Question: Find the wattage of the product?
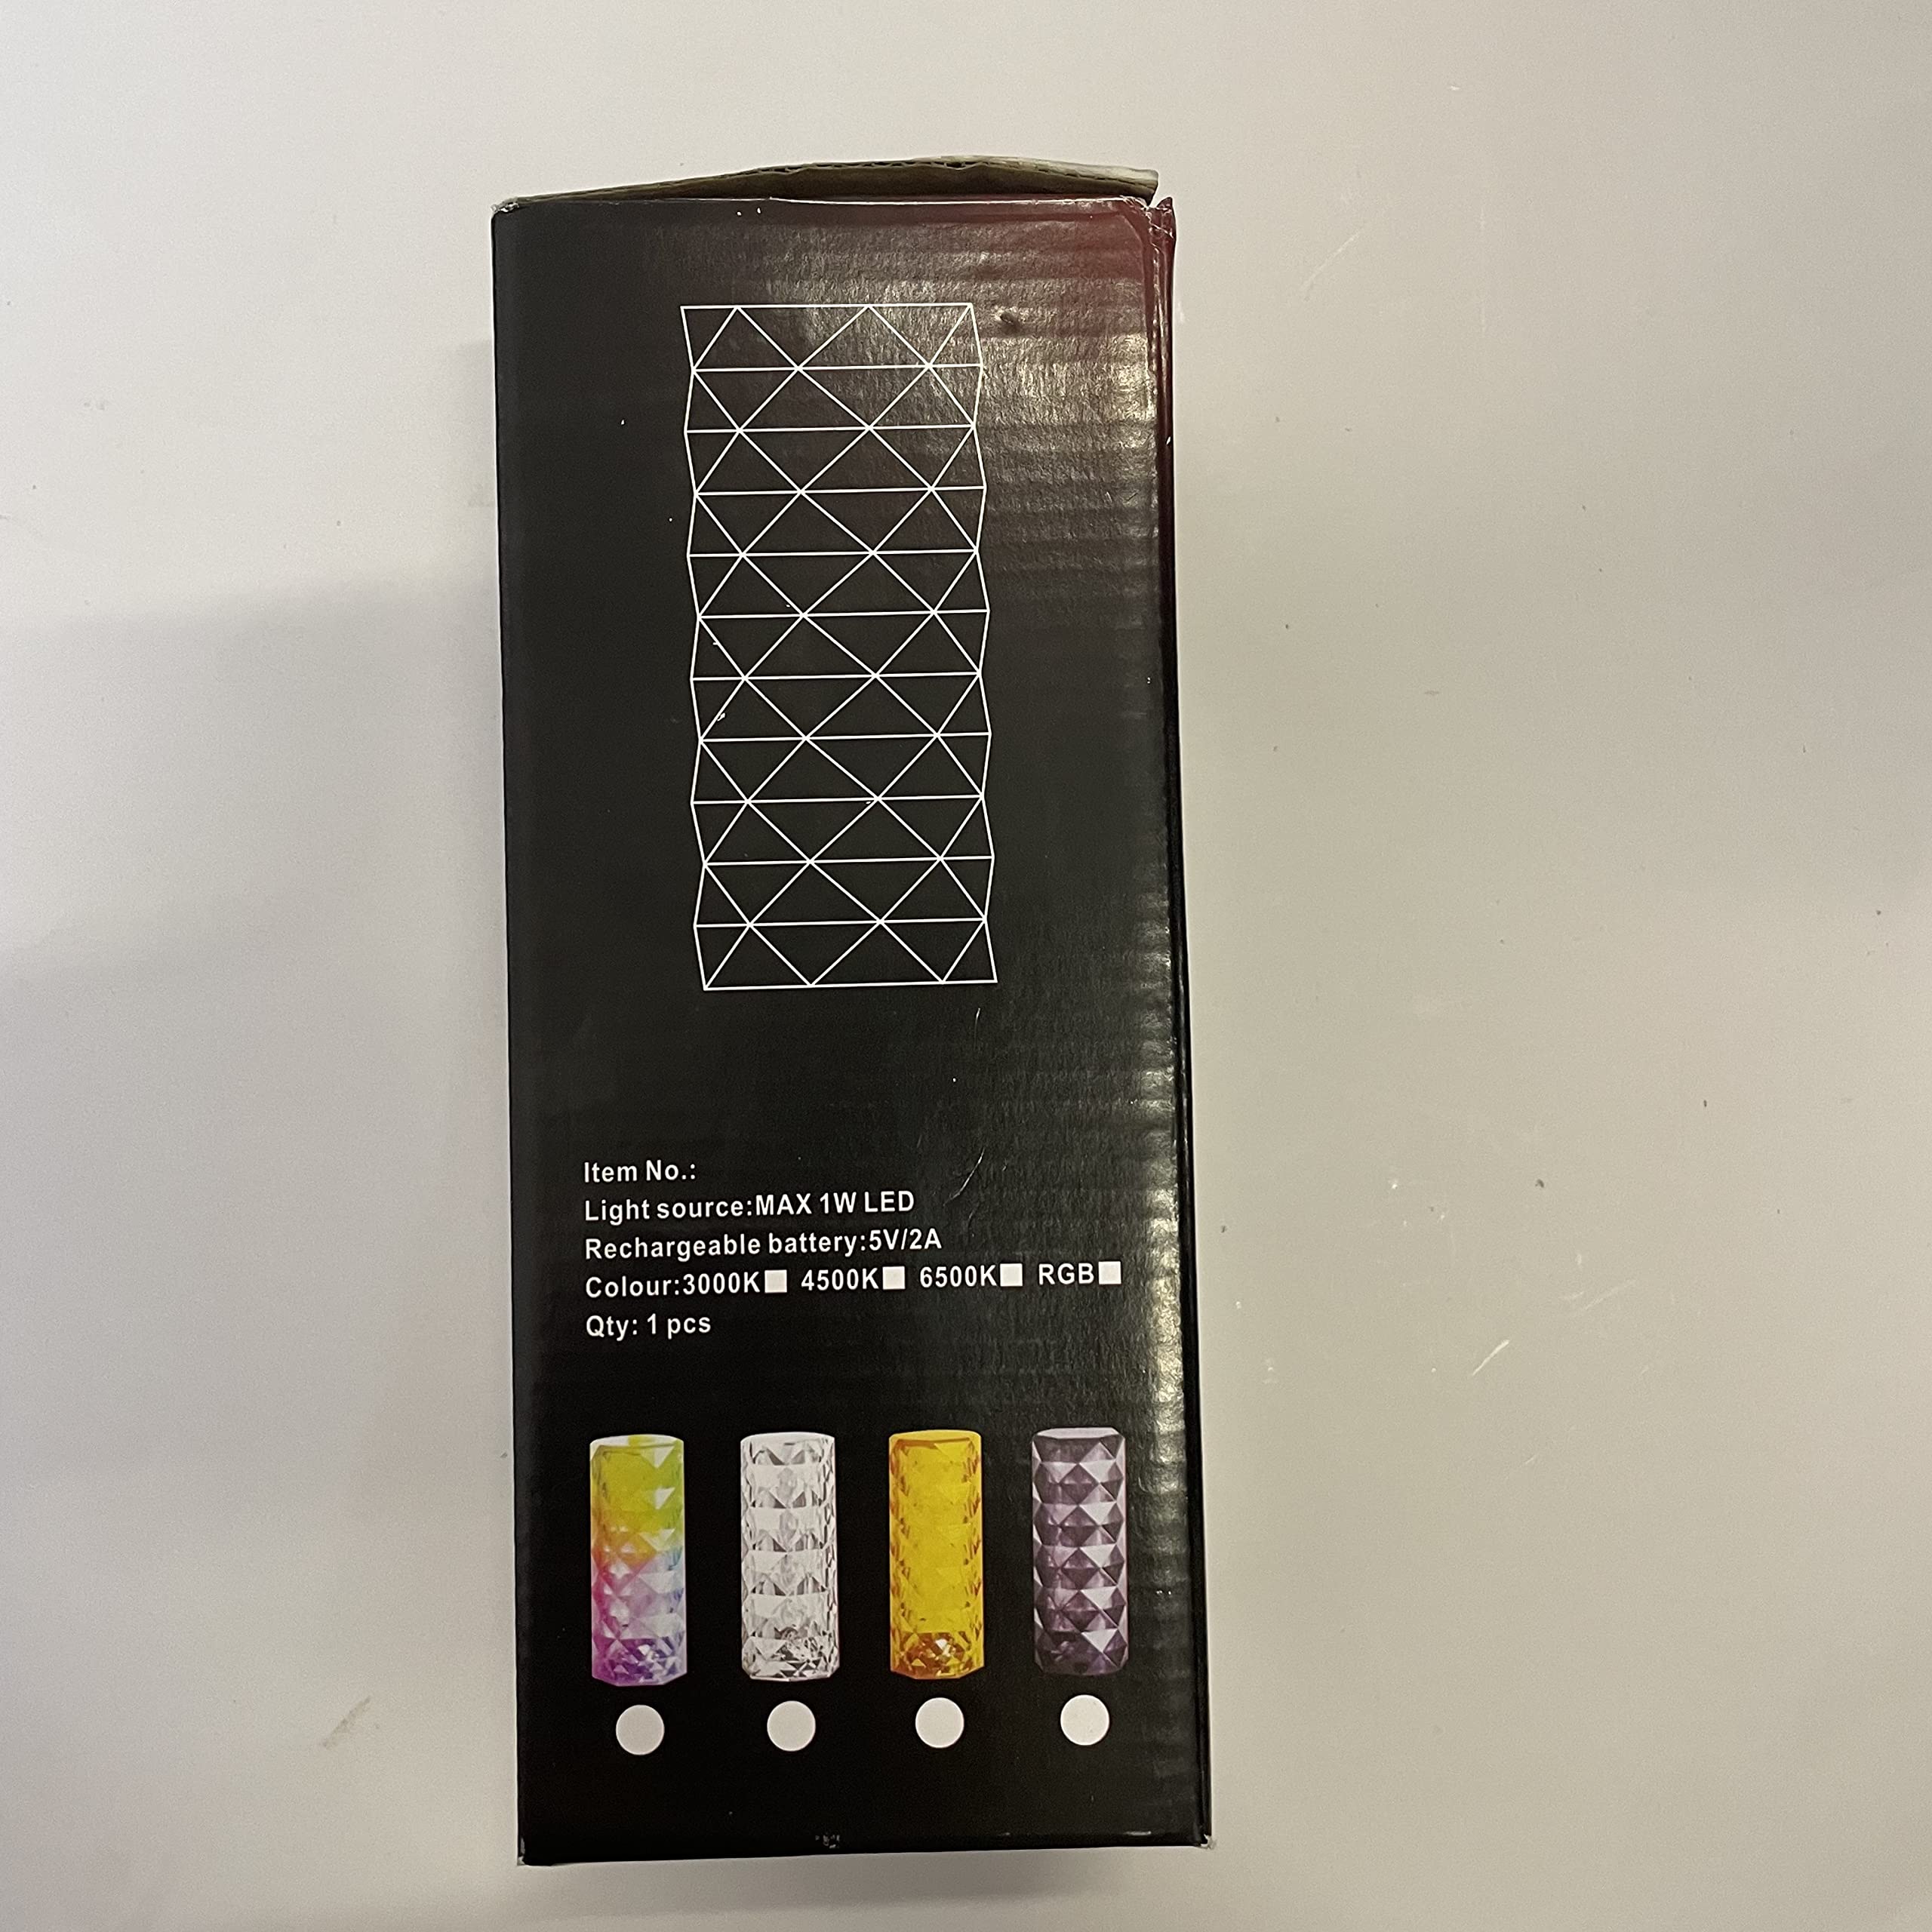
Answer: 1.0 watt